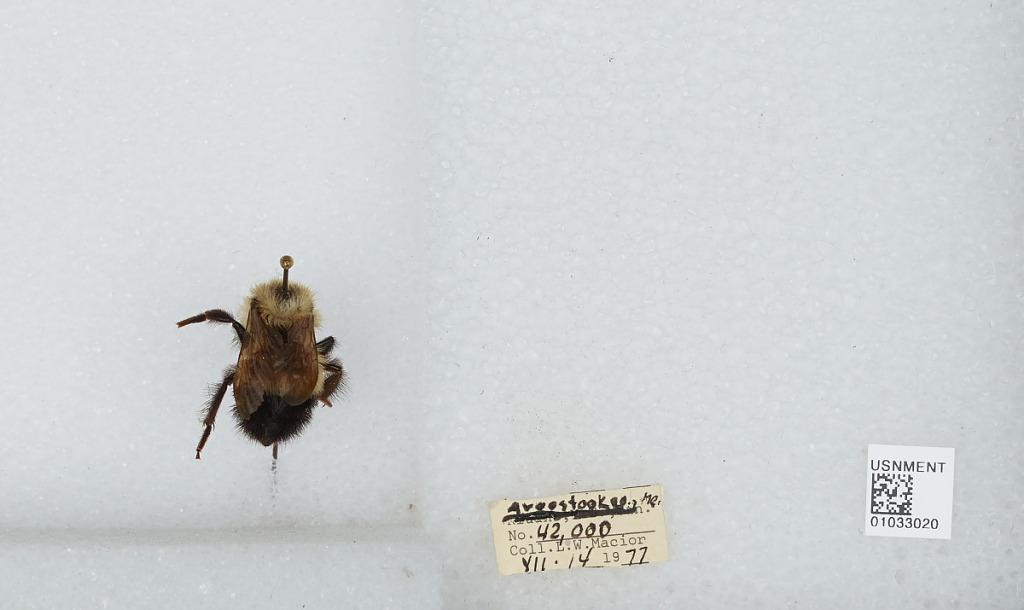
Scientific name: Bombus (Pyrobombus) vagans vagans Smith
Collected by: L. Macior
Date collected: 1977-7-14
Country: United States
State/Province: Maine
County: Aroostook
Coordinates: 46.65, -68.58